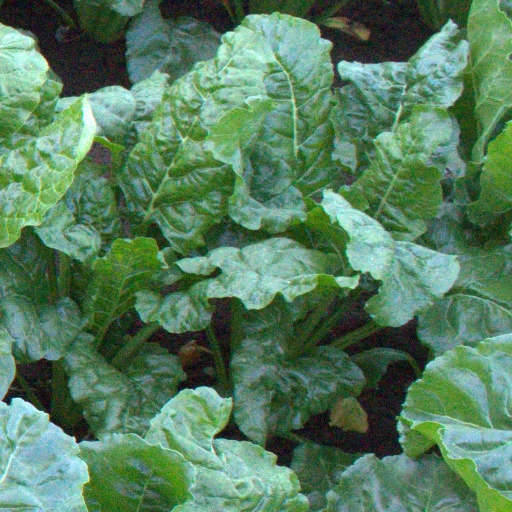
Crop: sugar beet